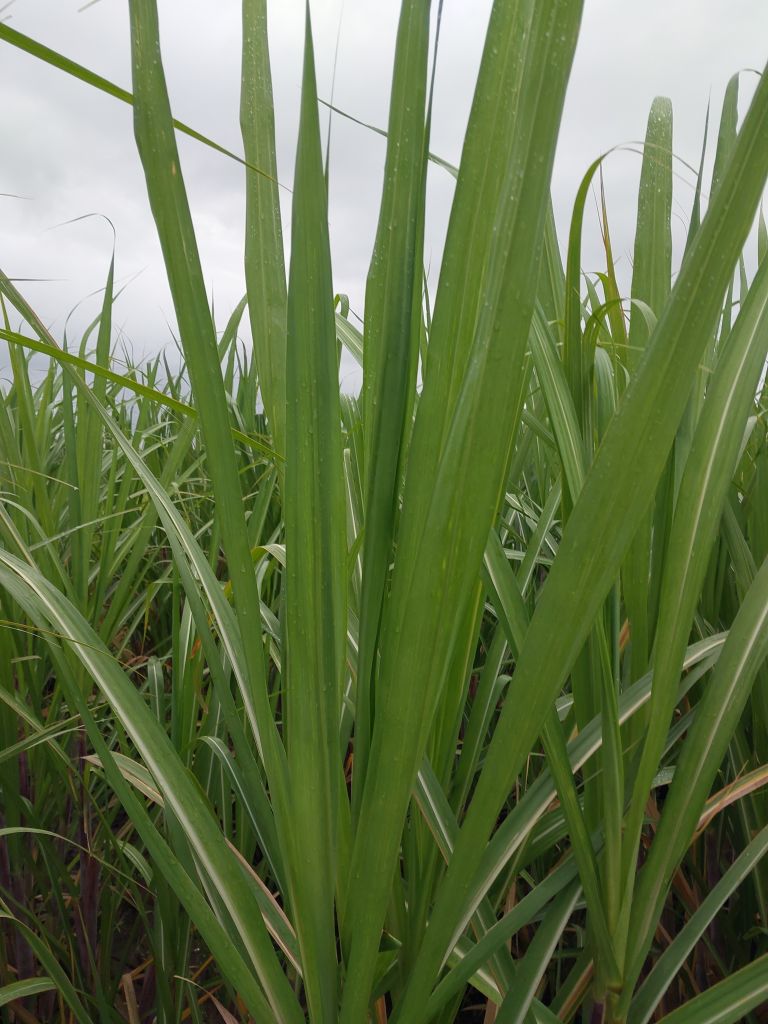
Label: Healthy